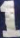
Number: 1